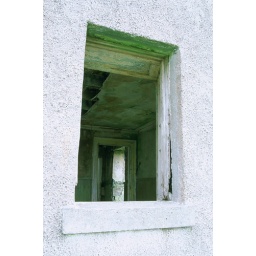
Through a window of a derelict house near the camera obscura, Lochmaddy.